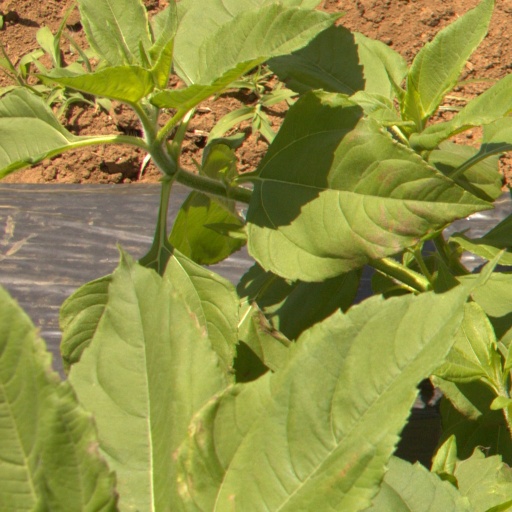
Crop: Jerusalem artichoke